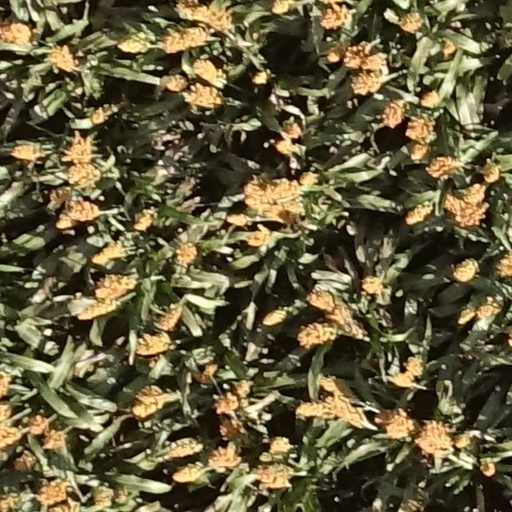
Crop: sorghum